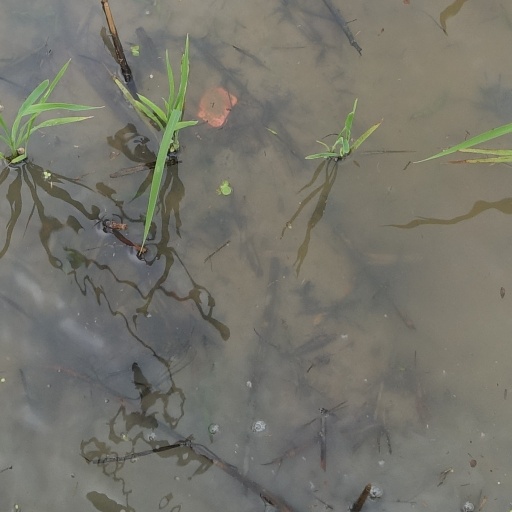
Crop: rice